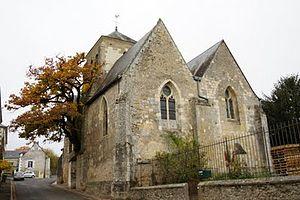
A Cheillé un chêne bicentenaire, pousse dans le mur de l'église. Le tronc et les racines de ce beau chêne pédonculé s'enfoncent à l'intérieur du mur.
Cheillé est une commune française située dans le département d'Indre-et-Loire, région Centre-Val de Loire.
Le Val de Loire est inscrit sur la liste du patrimoine mondial de l'Unesco depuis le 30 novembre 2000 sous la référence 933bis. La justification de l'inscription du territoire s'appuie sur plusieurs critères : son patrimoine architectural qui comprend les Châteaux de la Loire, son paysage culturel exceptionnel et ses monuments culturels, témoins de la Renaissance et du siècle des Lumières. La liste comprend à cette date 160 communes réparties dans 2 régions et 4 départements sur une longueur de 280 kilomètres qui s'étend de Sully-sur-Loire à Chalonnes.